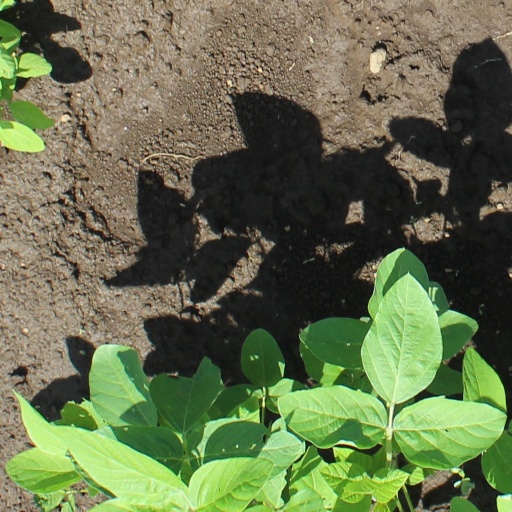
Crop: soybean